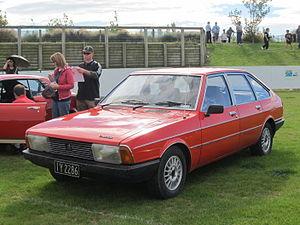
"Les véhicules construits par l'entreprise Chrysler sont des modèles portant le nom de ""Chrysler"", plutôt que l'une de leurs filiales. La plupart des Chryslers ont été des voitures de luxe, hormis en 1970 pour les modèles Européens qui ont été développés par les divisions Simca et Rootes.